Vitla

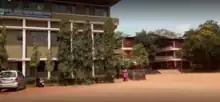
Vittal Jaycees English Medium School

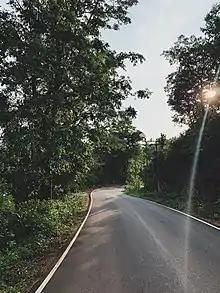
Road connecting from Vitla to Kanyana

According to the 2011 census report, Hindus form the largest religious group in Vittla (11220 that is 63.69% of the town population). The number of Muslims is 5555 (31.53% of the taluk population) and the number of Christians in the taluk is 828 (4.70%) The people of Vitla are known for their hospitality & generosity.